Roman Catholic Diocese of New Ulm

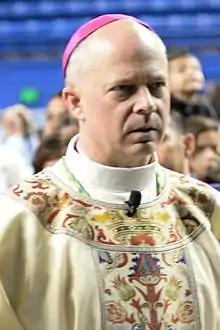
Bishop Zielinski (2014)

Pope John Paul II named Auxiliary Bishop John Nienstedt from the Archdiocese of Detroit as the third bishop of New Ulm in 2001. He denounced the more progressive views of Lucker and told Catholics not to read Lucker's book on Catholic doctrine. Nienstadt became coadjutor archbishop of the Archdiocese of Saint Paul and Minneapolis in 2007.